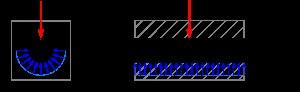
La pression diamétrale est un modèle décrivant la pression de contact entre deux pièces en liaison mécanique de type pivot glissant, pivot ou rotule. Le terme vient du fait que les forces surfaciques sont radiales, dirigées selon un diamètre, contrairement au modèle de la pression de Hertz pour lequel les forces sont orientées selon l'effort presseur.